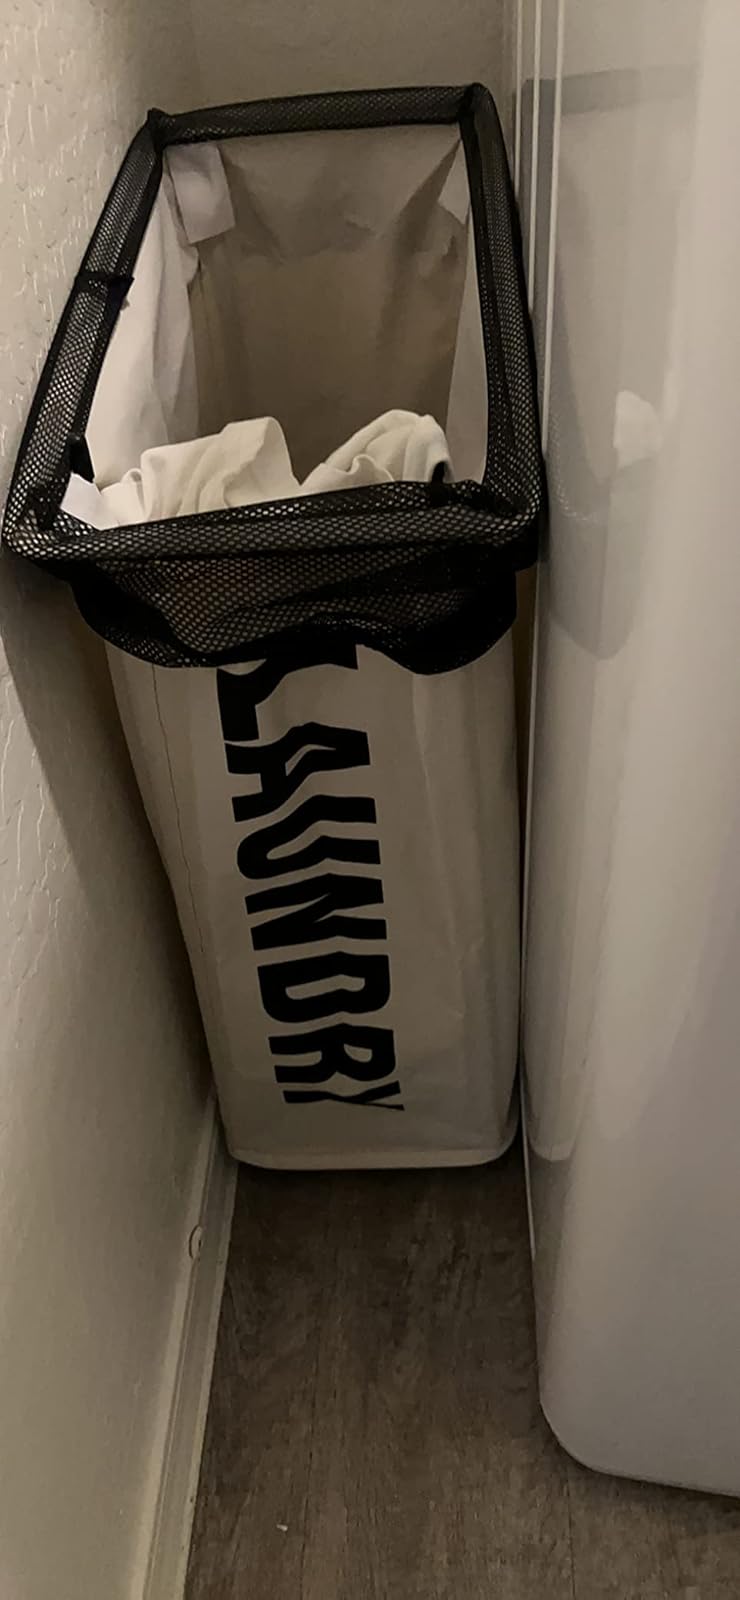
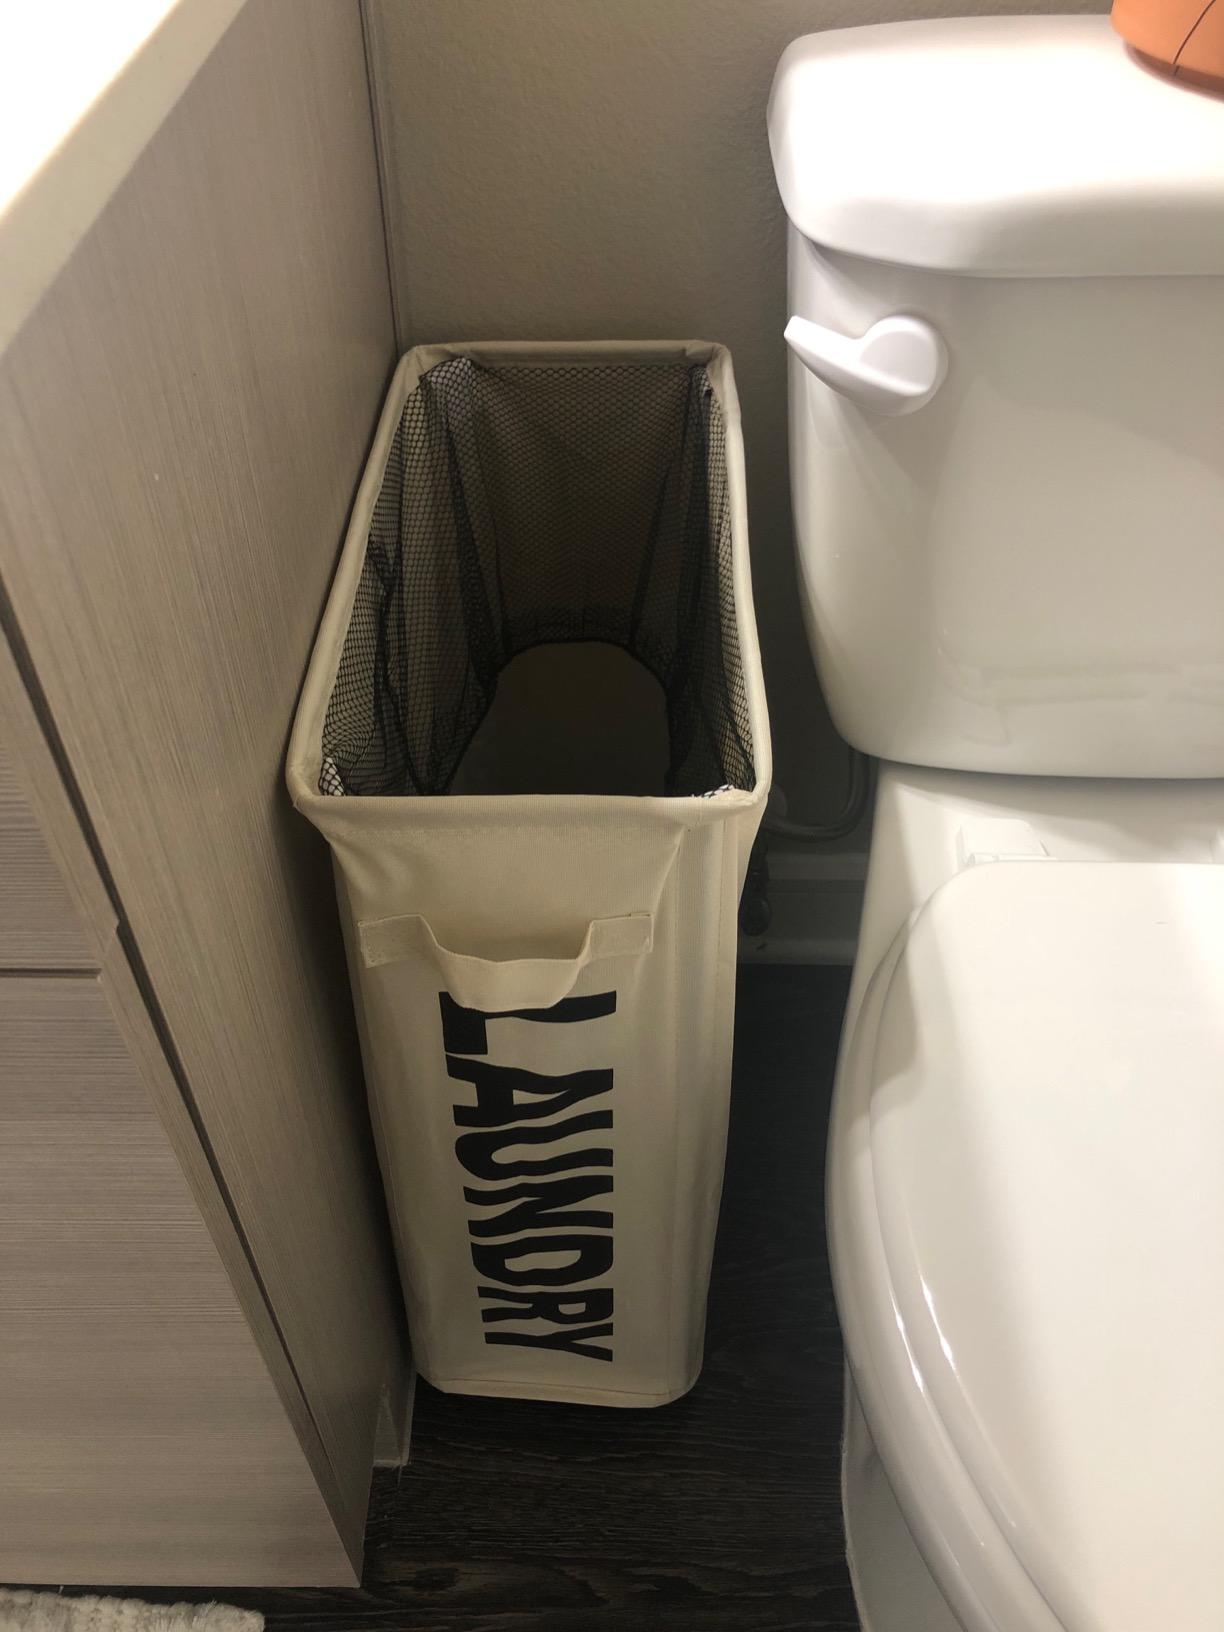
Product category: items_hamper
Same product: yes